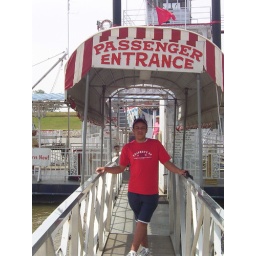
at the boat entrance to go in the mississippi river